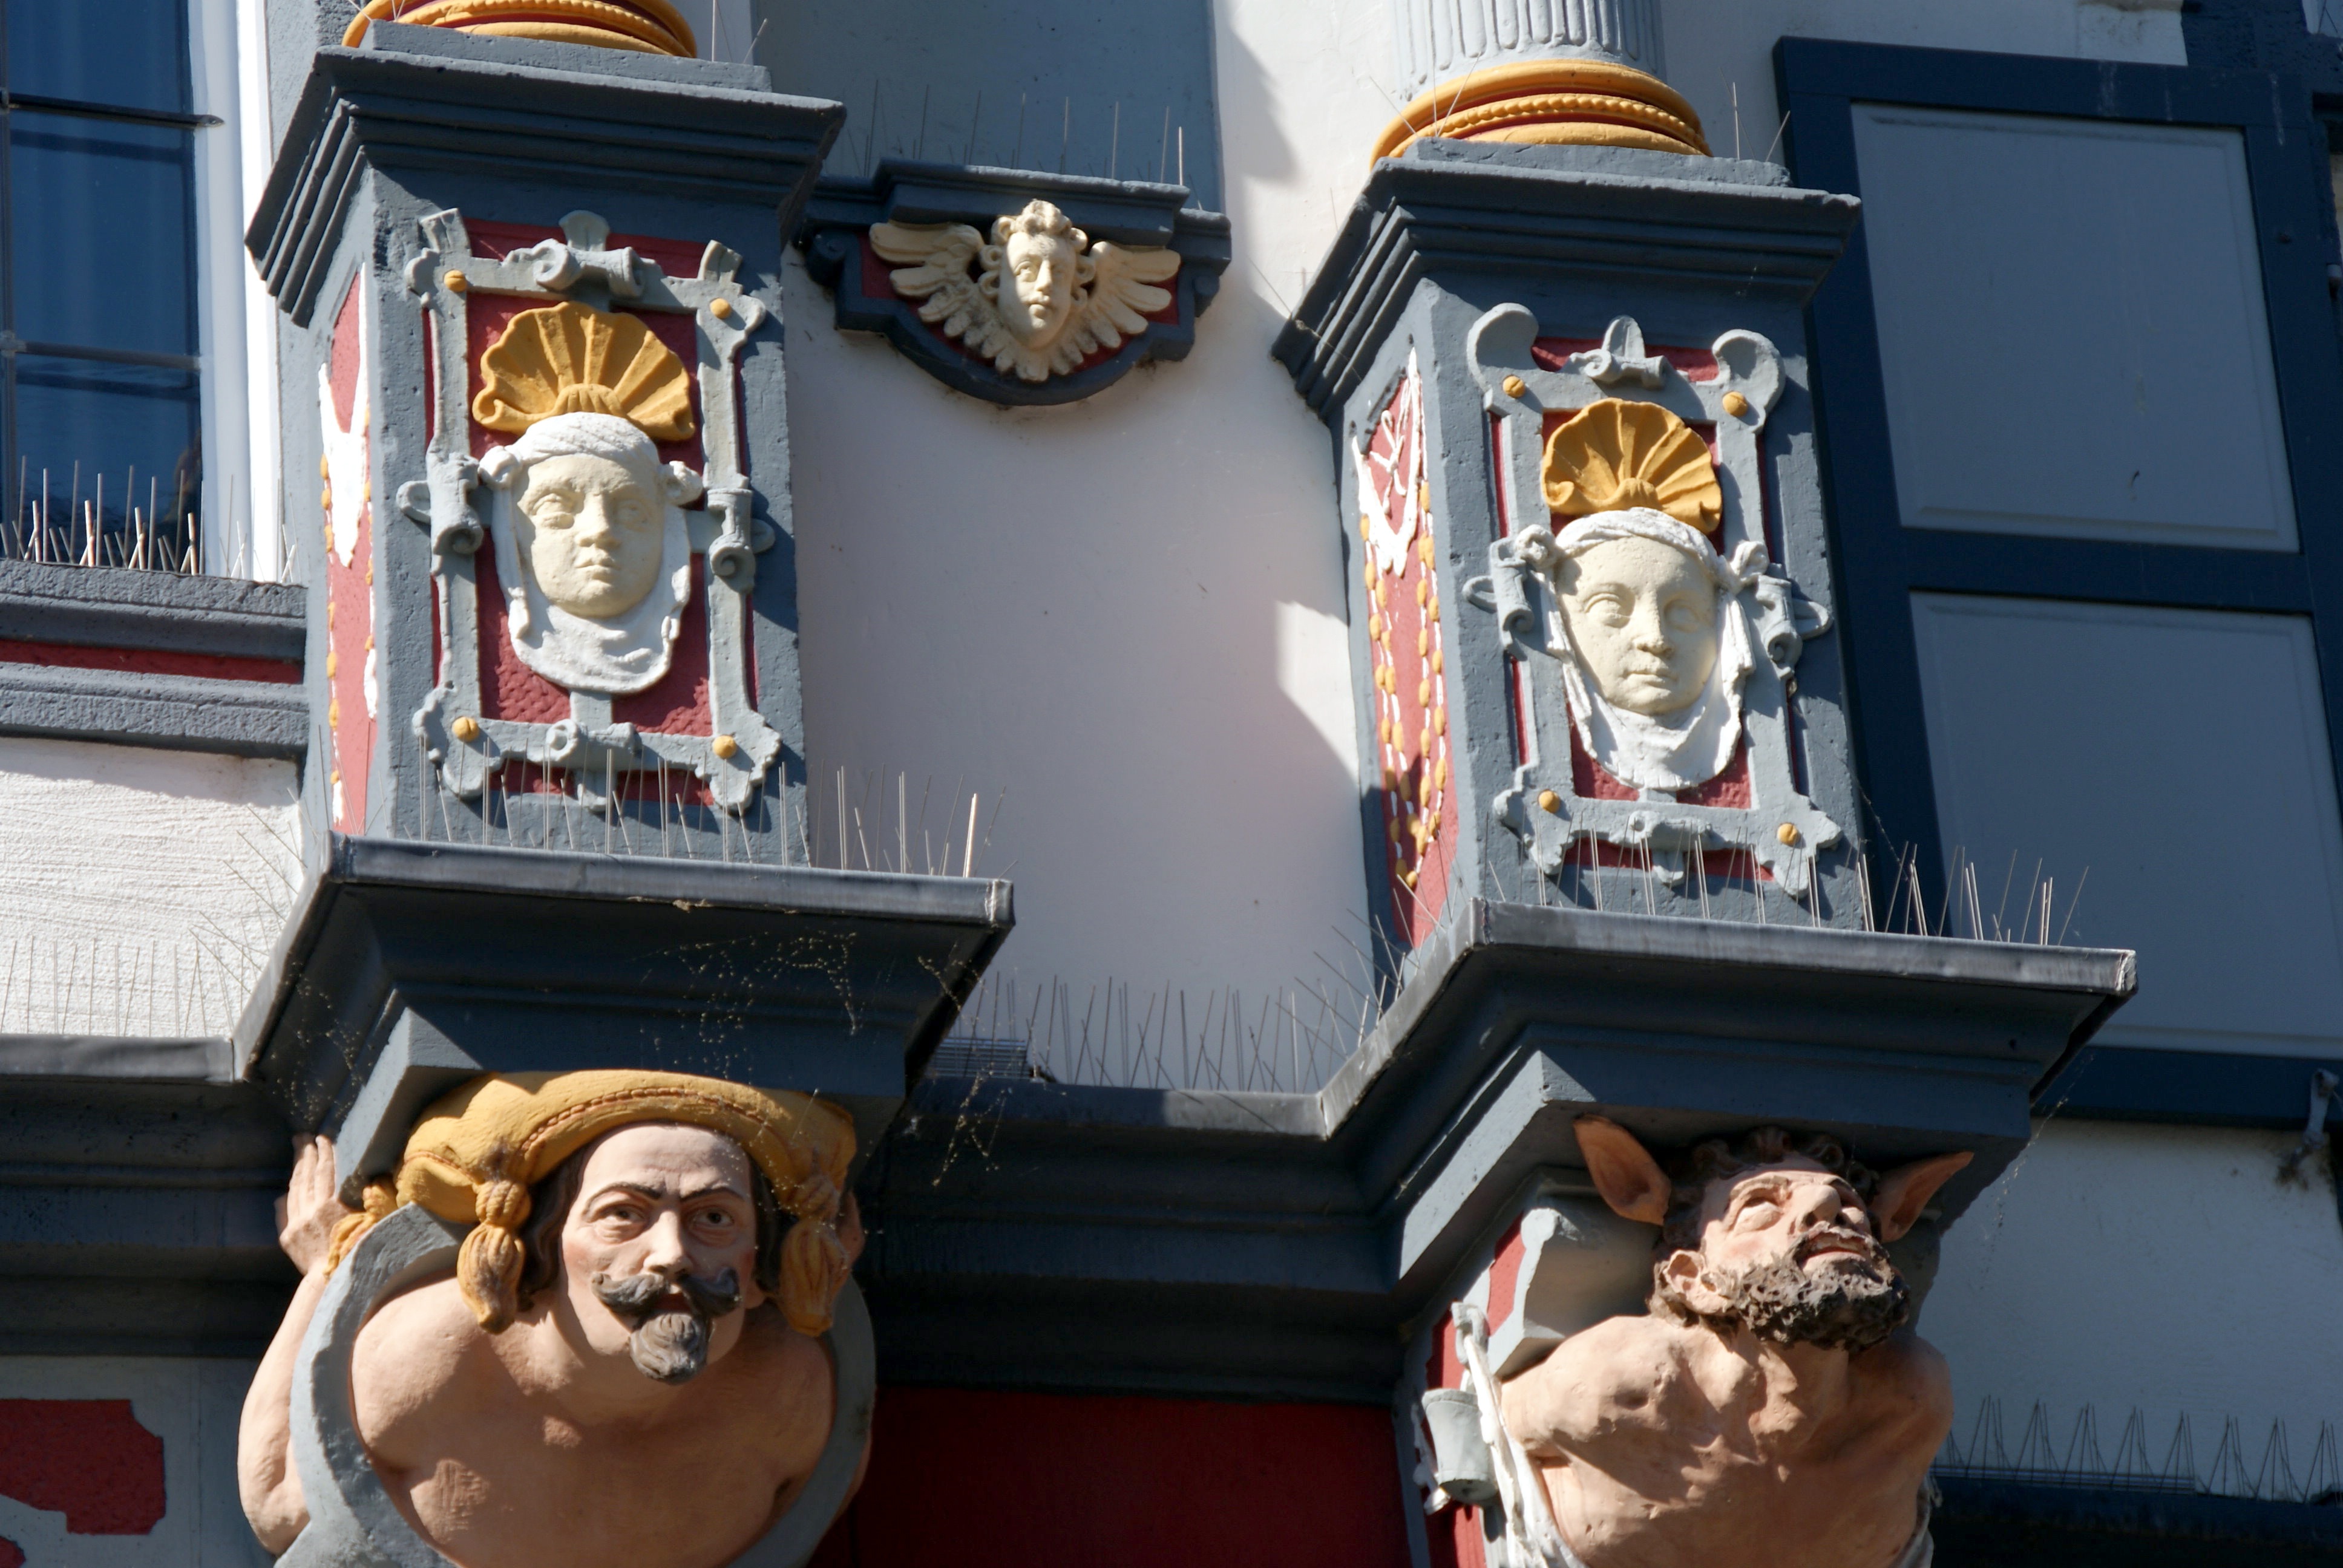
architecture, home, facade, furniture, old house, faces, figures, rheinland, manor house, andernach, by der leyen